Forte de São Domingos de Gragoatá

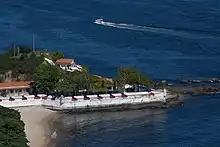
Aerial view dp Fort of São Domingos de Gragoatá.

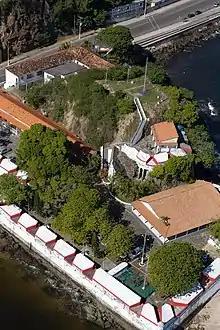
Aerial view dp Fort of São Domingos de Gragoatá.

Forte de São Domingos de Gragoatá is a fort located in Niterói, Rio de Janeiro in Brazil.